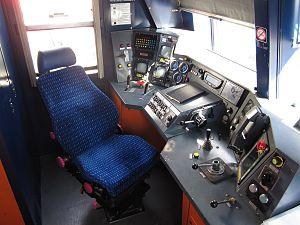
Vue de l'intérieur d'une 20500, Villetaneuse, France.
La ligne R du Transilien, plus souvent simplement dénommée ligne R, est une ligne de trains de banlieue qui dessert le sud-est de l'Île-de-France. Elle relie Paris-Gare-de-Lyon à Montereau et Montargis.